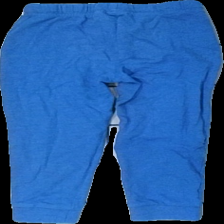
View: back
Type: Trousers
Category: Children
Brand: Not in the list
Brand text on label: lupilu
Colors: Blue
Material: 60% cotton 40% polyester
Cut: Regular
Size: 98
Season: All
Damage location: top right
Price range: <50
Recommended usage: Export
Description: blå mjukisbyxor, mycket noppriga